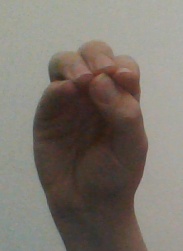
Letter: ha